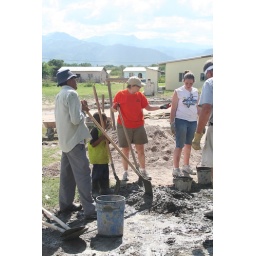
Kristine directs operations. Fabio goes to his special place. And our little helper in the green shirt pulls his weight.